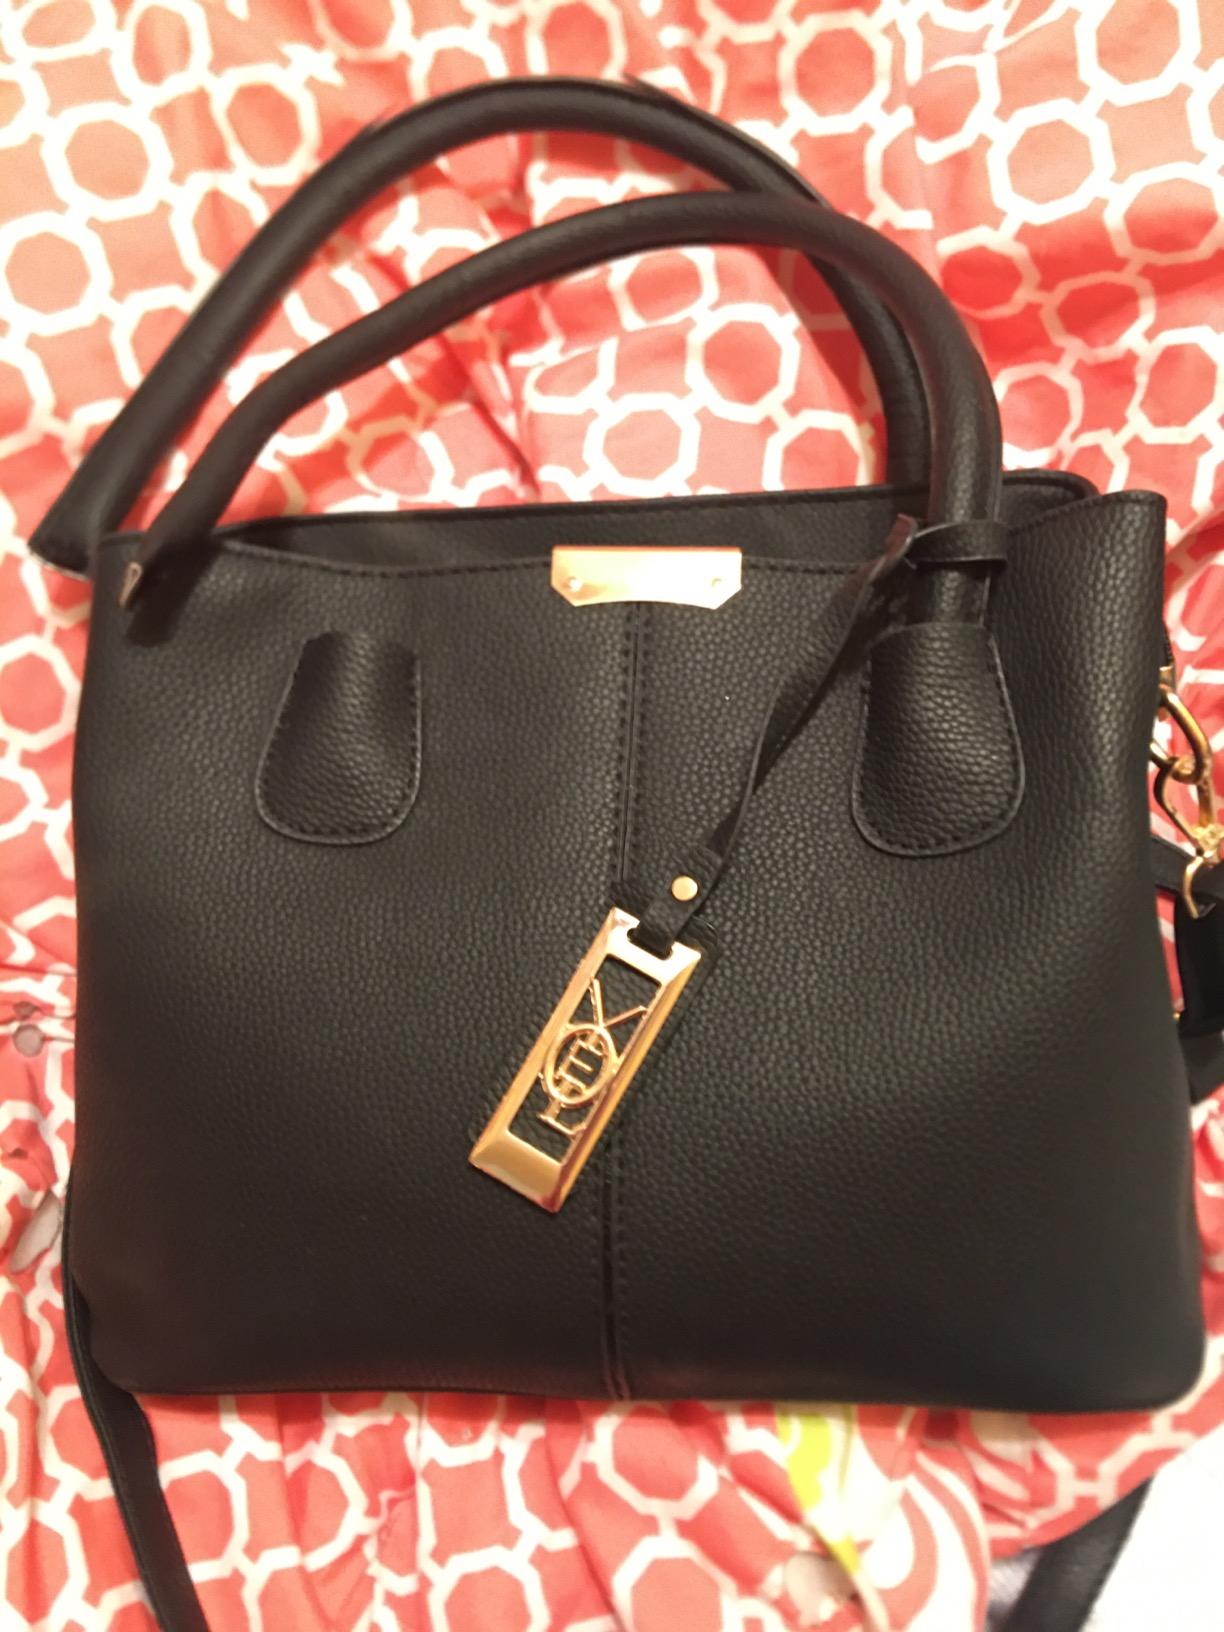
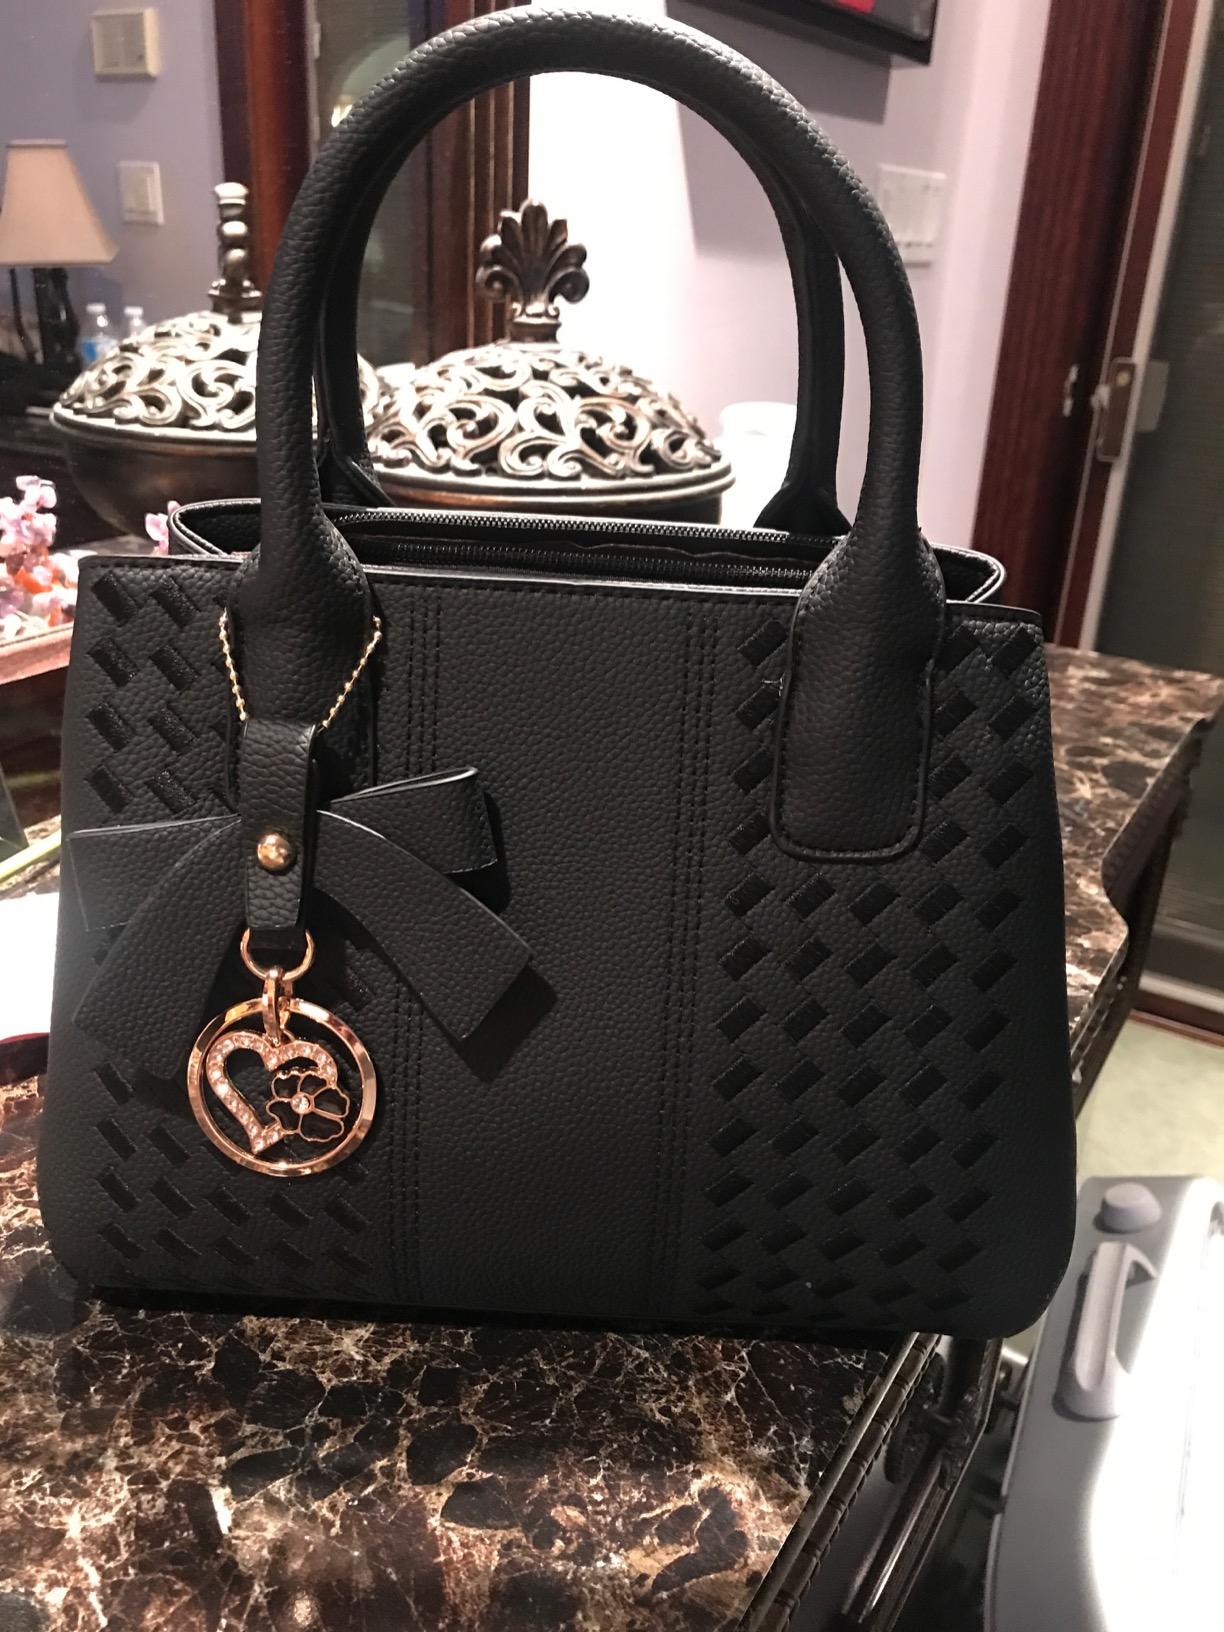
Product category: accessories_handbag
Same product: no